Living Beyond Breast Cancer

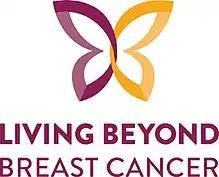

Living Beyond Breast Cancer (LBBC), is a national 501(c)(3) nonprofit organization headquartered in Bala Cynwyd, just outside Philadelphia, Pennsylvania, in the United States. LBBC works with women who have been diagnosed with breast cancer and their caregivers throughout their experience of diagnosis, treatment and recovery. Their goal to be a "high-touch organization" that provides people with information and support of relevance to their personal experience of breast cancer. The organization supports studies of health care that are sensitive to issues of ethnicity, age, sexual orientation, and diagnosis.